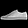
Label: Sneaker